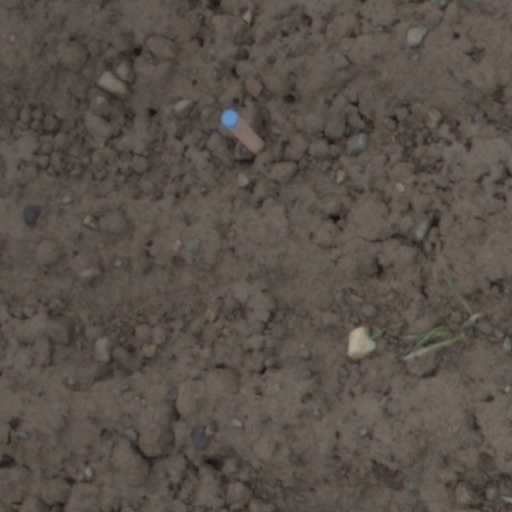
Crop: wheat